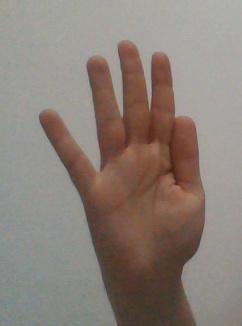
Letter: sheen